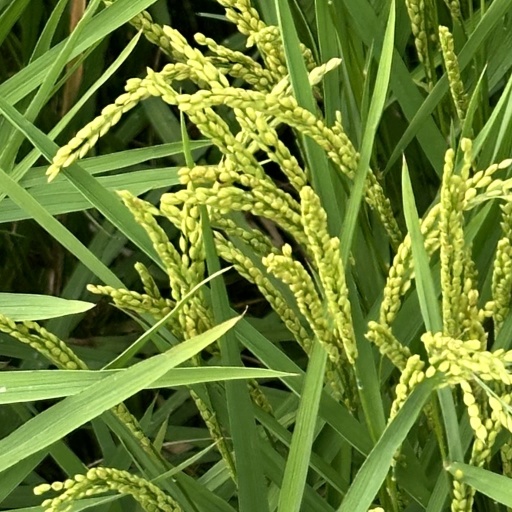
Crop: rice